The Vodi

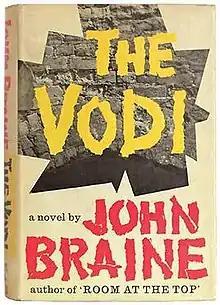
First edition

The Vodi is a novel by John Braine, first published in the United Kingdom in 1959 by Eyre & Spottiswoode. A revised version was published in 1978.